Emden goose

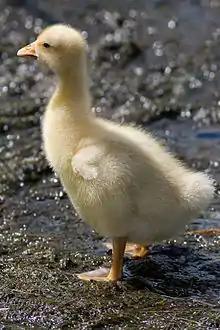
A gosling

The Emden is the heaviest goose breed of Germany: ganders may weigh up to , and reach a height of a metre. The plumage is pure white, with orange feet and shanks, and a short bill of a slightly lighter orange.